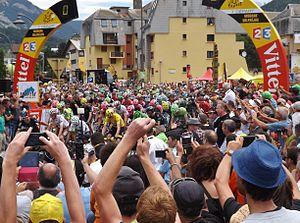
Vue des coureurs du Tour de France 2015 sur la ligne de départ de la 20ème étape, à Modane en Savoie.
La 20ᵉ étape du Tour de France 2015 s'est déroulée le samedi 25 juillet 2015 entre Modane et L'Alpe d'Huez sur une distance de 110,5 kilomètres. Le nom officiel de cette étape est « Modane Valfréjus - Alpe d'Huez ». Cette étape a fait l'objet d'une modification de parcours, le passage par le col de la Croix-de-Fer remplaçant celui par le col du Galibier, sans que le départ, l'arrivée ni le kilométrage ne soient modifiés.